Edward Peake

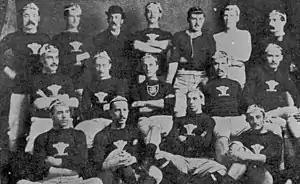
Peake sat in middle row, second from left, with the first Wales international team, 1881.

Peake first played rugby at Marlborough College, before representing Oxford, though he did not win a sporting Blue. Peake later played rugby for Chepstow and while representing the club was chosen by Richard Mullock as one of the Welsh XV to face England in the very first Wales rugby international. The first Welsh team was mainly chosen from the geographic distribution of the representative clubs, so Mulloch could appease the different club regions of Wales, and the university pedigree of the players. Peake would have fitted both these categories, and would have been known to Mullock as his Newport team had played Chepstow twice in the 1879–1880 season. Peake played at three-quarters alongside the team captain James Bevan, in a game that quickly turned into a national embarrassment when England scored 13 tries without reply. This first historic game would be Peake's one and only international rugby cap, along with eight other members of the Welsh squad. From that first Welsh squad, Peake was one of three players who later became Anglican clergymen, the others being captain, Bevan and future Wales' captain Charlie Newman.